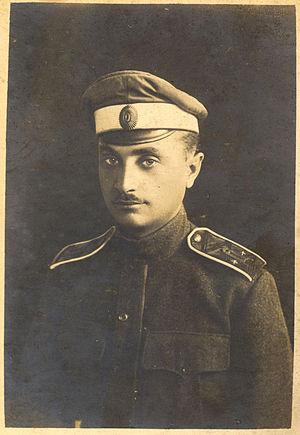
L'Union générale des combattants russes, était une organisation militante anticommuniste russe blanche, fondée dans le royaume des Serbes, Croates et Slovènes le 1ᵉʳ septembre 1924 par le général baron Wrangel, le dernier commandant de l’Armée russe, pour maintenir un lien entre les militaires russes, officiers et soldats, de l'émigration.